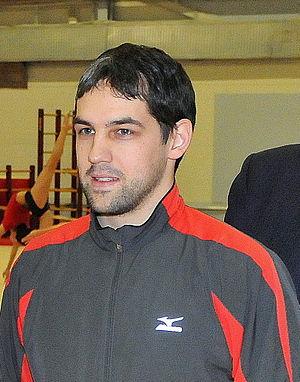
Igors Vihrovs est un gymnaste letton.